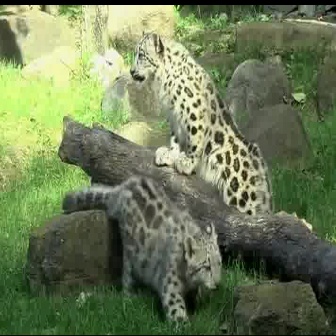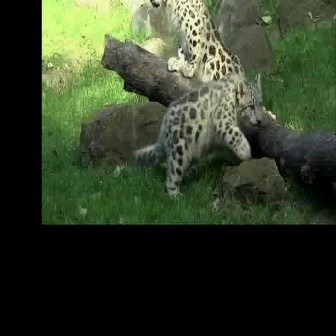
  Please identify the target specified by the bounding box [61,172,221,332] in the first image and locate it in the second image. Return the coordinates in [x_min,y_min,x_max,y_max] format.
Answer: [131,70,263,202]